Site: saxony
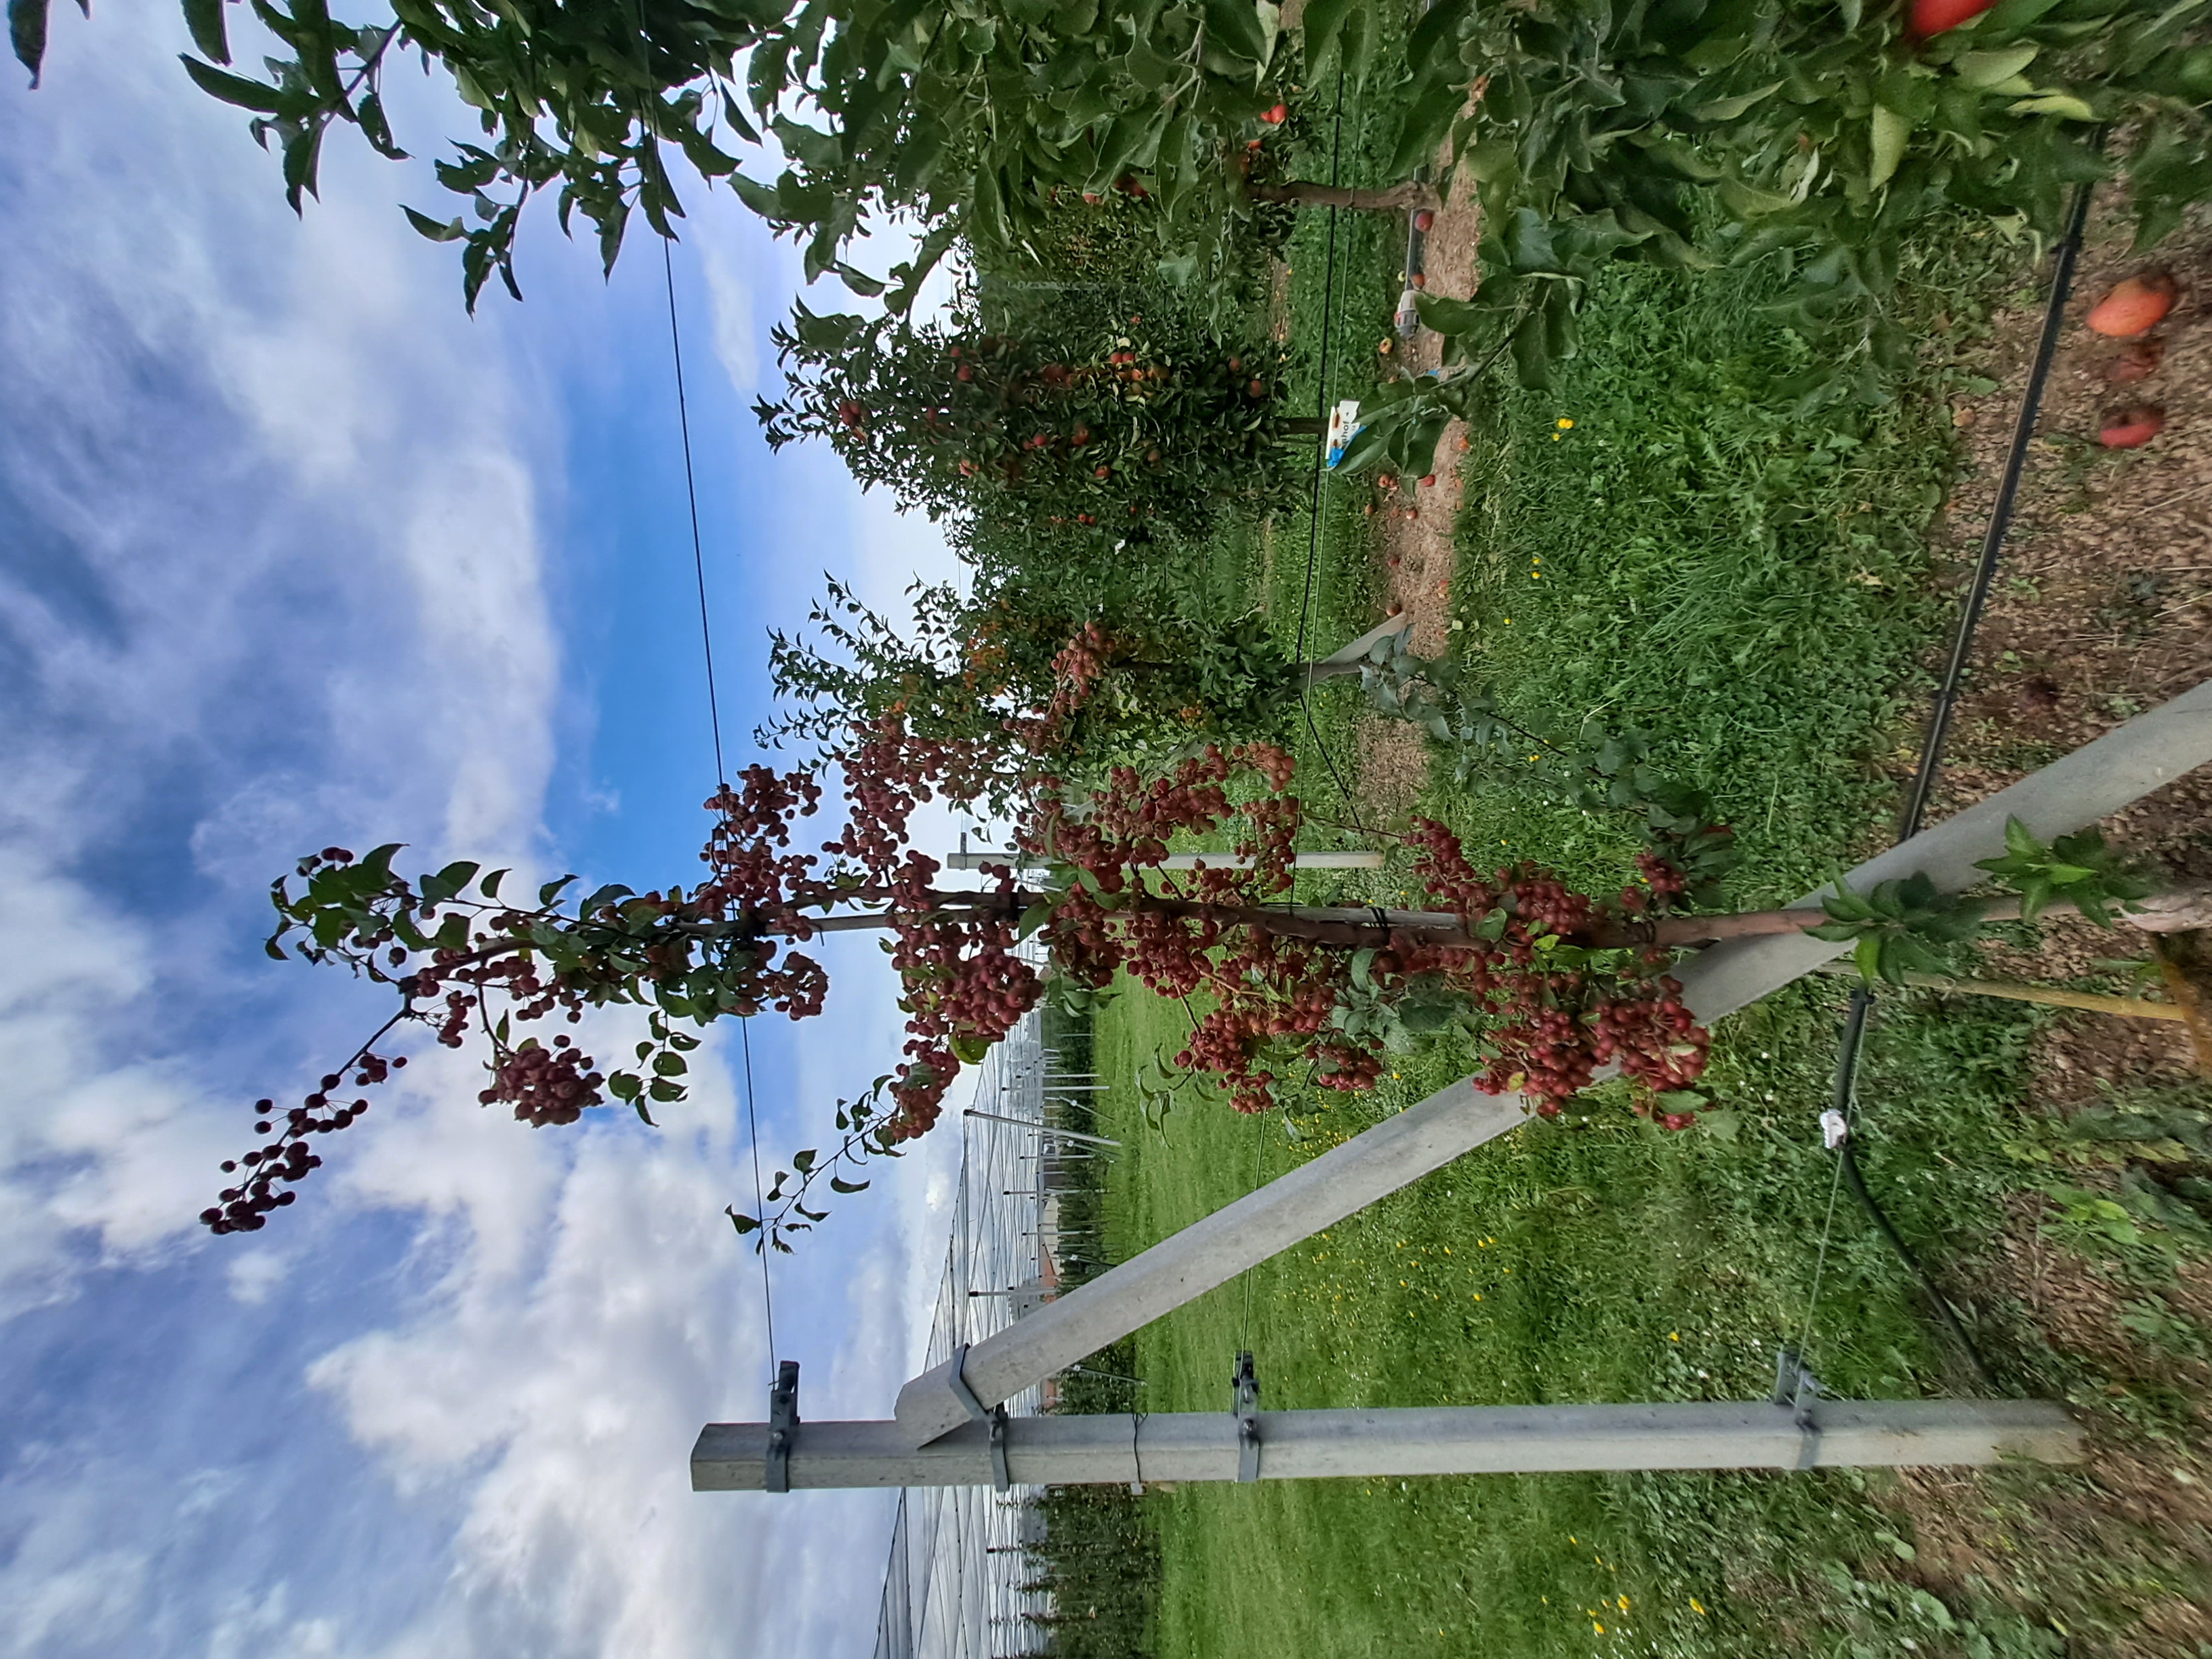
Growth stage (BBCH 87): Maturity of fruit and seed